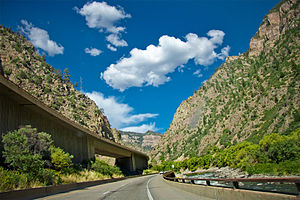
Interstate Highway 70 / Rutebeskrivelse / Colorado
I-70 på vej gennem Glenwood Canyon
Interstate Highway 70 eller Interstate 70 eller bare I-70 er en hovedvej i Dwight D. Eisenhower National System of Interstate and Defense Highways i USA eller bare Interstate Highway System. I-70 er den interstate highway, som blev pågyndt først, og som blev gjort færdig sidst blandt de oprindeligt planlagte interstate highways.